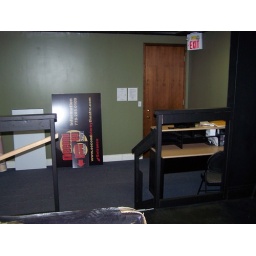
Standing in center, this is our front door with desk and stair entrance to the back of risers.